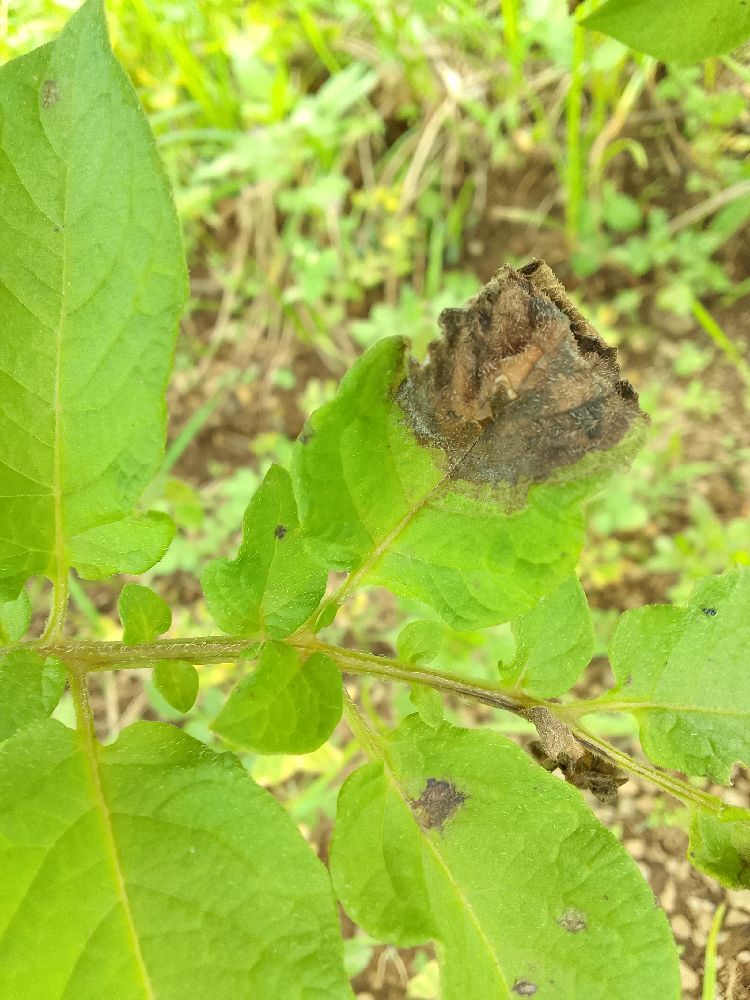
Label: Late blight